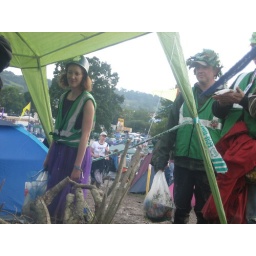
Snapped by the green patrol - dudes next door